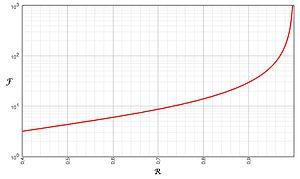
L'interféromètre de Fabry-Perot est un interféromètre optique constitué de deux miroirs semi-réfléchissants plans et parallèles à hauts coefficients de réflexion. Il doit son appellation à Charles Fabry et Alfred Perot. La lumière entrante effectue de multiples aller-retour à l'intérieur de cette cavité optique et ressort partiellement à chaque réflexion. Les rayons sortants interfèrent entre eux et produisent des anneaux d'interférence localisés à l'infini.